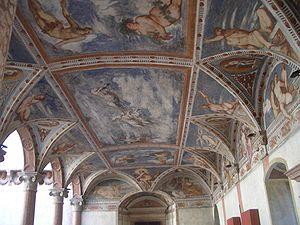
Le château du Bon-Conseil est l'un des plus célèbres bâtiments de Trente et un des plus grands monuments du Trentin-Haut-Adige. Résidence des princes-évêques de Trente du XIIIᵉ siècle à la fin du XVIIIᵉ siècle, le château est composé d'une série de bâtiments d'époques différentes, enfermés dans une enceinte protectrice dans une position légèrement surélevée par rapport à la ville.
Girolamo di Romano, dit Romanino, est un peintre italien de Venise et de Brescia dont la longue carrière lui a permis d'expérimenter plusieurs styles différents.